Rattlesnake Formation

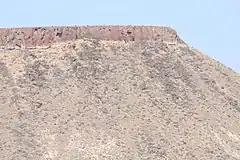
The caprock in this photo (near Picture Gorge) is the ignimbrite layer

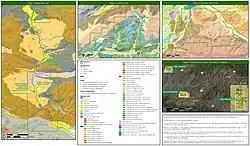
John Day Fossil Beds map

The Rattlesnake Formation is a Miocene to late Pliocene geologic formation found along the John Day River Valley of Oregon, in the Western United States.